2010–11 Morehead State Eagles men's basketball team

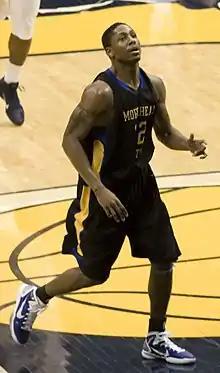
Demonte Harper

!colspan=9| Ohio Valley Conference Basketball tournament